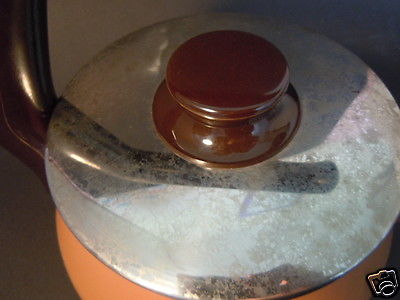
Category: kettle